Jefferson, Maryland

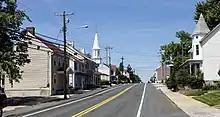
The center of Jefferson

Examined historic maps (Griffith 1795; Bond 1858; Martenet 1865, 1885; Lake 1873; USGS1910) depict Jefferson on what is now MD 180 as early as 1795. It was designated "Trap Town" at the close of the 18th century by Griffith (1795). Local history suggests that the name derives from the large number of taverns operating at the time, which were purportedly, on either ends of town. Consequently, a traveler could be "trapped" on their way in or out of town.